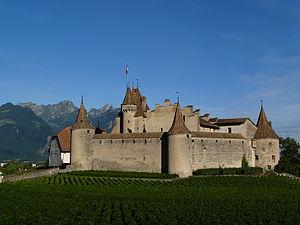
Château d'Aigle
Le gouvernement d'Aigle, également appelé les Quatre Mandements est un gouvernement bernois créé en 1475, à la suite des guerres de Bourgogne. Il est composé des mandements d'Aigle, d'Ollon, de Bex et des Ormonts. Comme le bailliage de Gessenay, il fait partie des bailliages allemands. En 1798 lors de la création de la République helvétique, le gouvernement d'Aigle et la commune de Villeneuve, amputée au bailliage de Vevey, deviennent le district d'Aigle, intégré au canton du Léman.
Le château d'Aigle se trouve à Aigle dans le canton de Vaud en Suisse. Occupé par les Bernois au XVᵉ siècle, il est la propriété de l'État de Vaud depuis l'indépendance de 1798. La restauration débute en 1973 et depuis 1976, le château abrite le musée de la Vigne et du Vin.
La liste représente les territoires de la ville et république de Berne jusqu'en 1798.